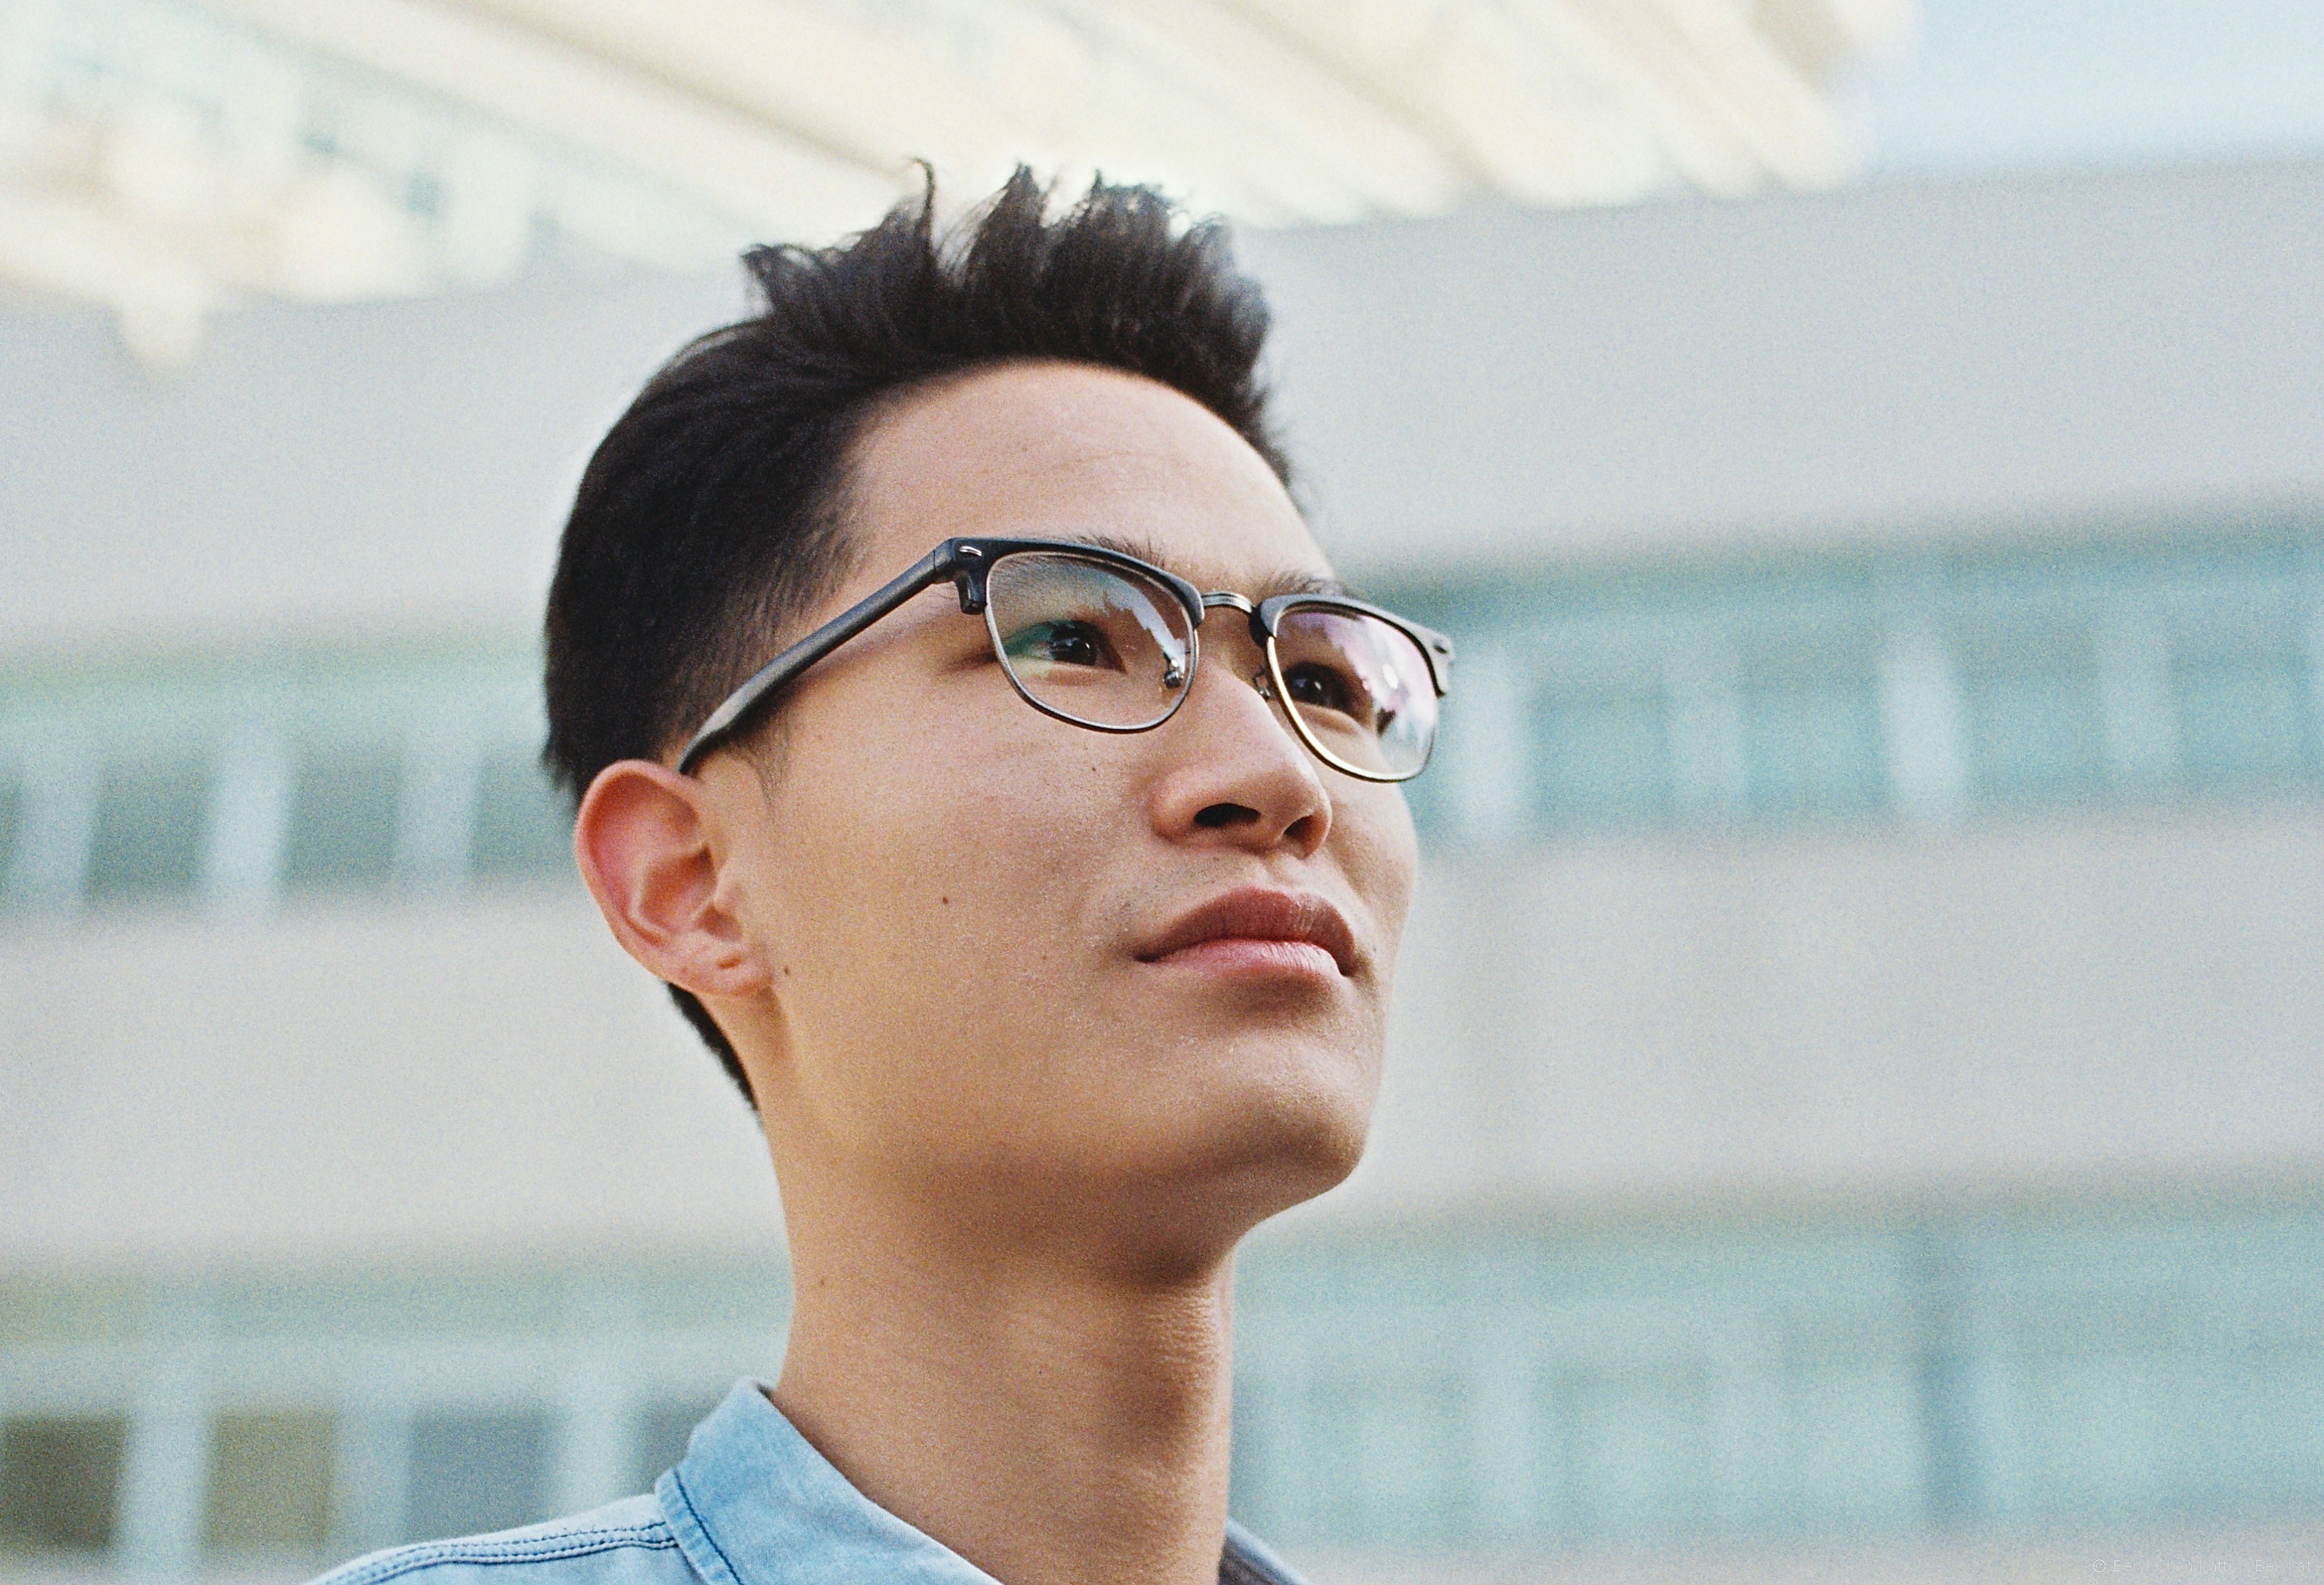
girl, hair, boy, film, slr, male, fujifilm, portrait, model, chinese, fashion, blue, nikon, clothing, facial expression, hairstyle, smile, close up, face, 50mm, sunglasses, eye, glasses, head, skin, eyewear, beauty, xtra800, f3, superia, photo shoot, portrait photography, vision care